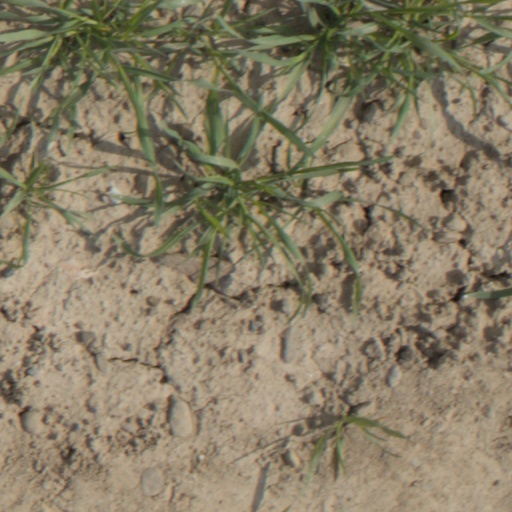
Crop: wheat